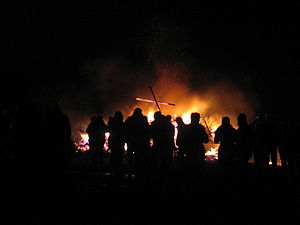
Pers Awten
Biikebålet (Risum-Lindholm, 2008)
Pers Awten er en folkefest med bål og båltaler, som fejres hvert år den 21. februar ved den sønderjyske vestkyst. Dagen efter kaldes Peters stol. Det nordfrisiske ord biike eller biake henviser til begrebet båke, der endnu anvendes i sømandssproget og betyder fyr, sømærke.